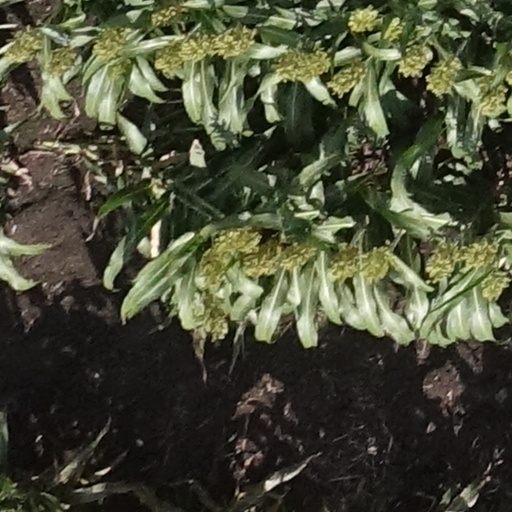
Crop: sorghum